Honey Hollow Camp

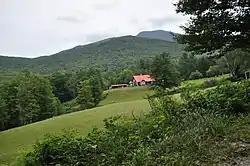

Honey Hollow Camp is a privately owned historic farm and retreat property on Honey Hollow Road in Bolton, Vermont. The property, originally marginal farmland, was developed as a wartime retreat during World War II. It was listed on the National Register of Historic Places in 1994. It is a seasonal residential dwelling and not open to the general public.